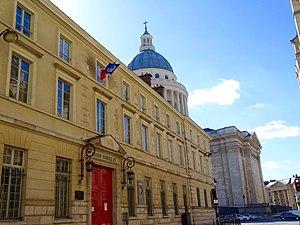
Le Lycée Henri-IV, au premier plan, et le Panthéon, en arrière plan
Le lycée Henri-IV est un établissement d'enseignement secondaire et supérieur public, situé au 23, rue Clovis dans le 5ᵉ arrondissement de Paris, dans le Quartier latin. Il accueille plus de 2 600 élèves, du collège aux classes préparatoires.